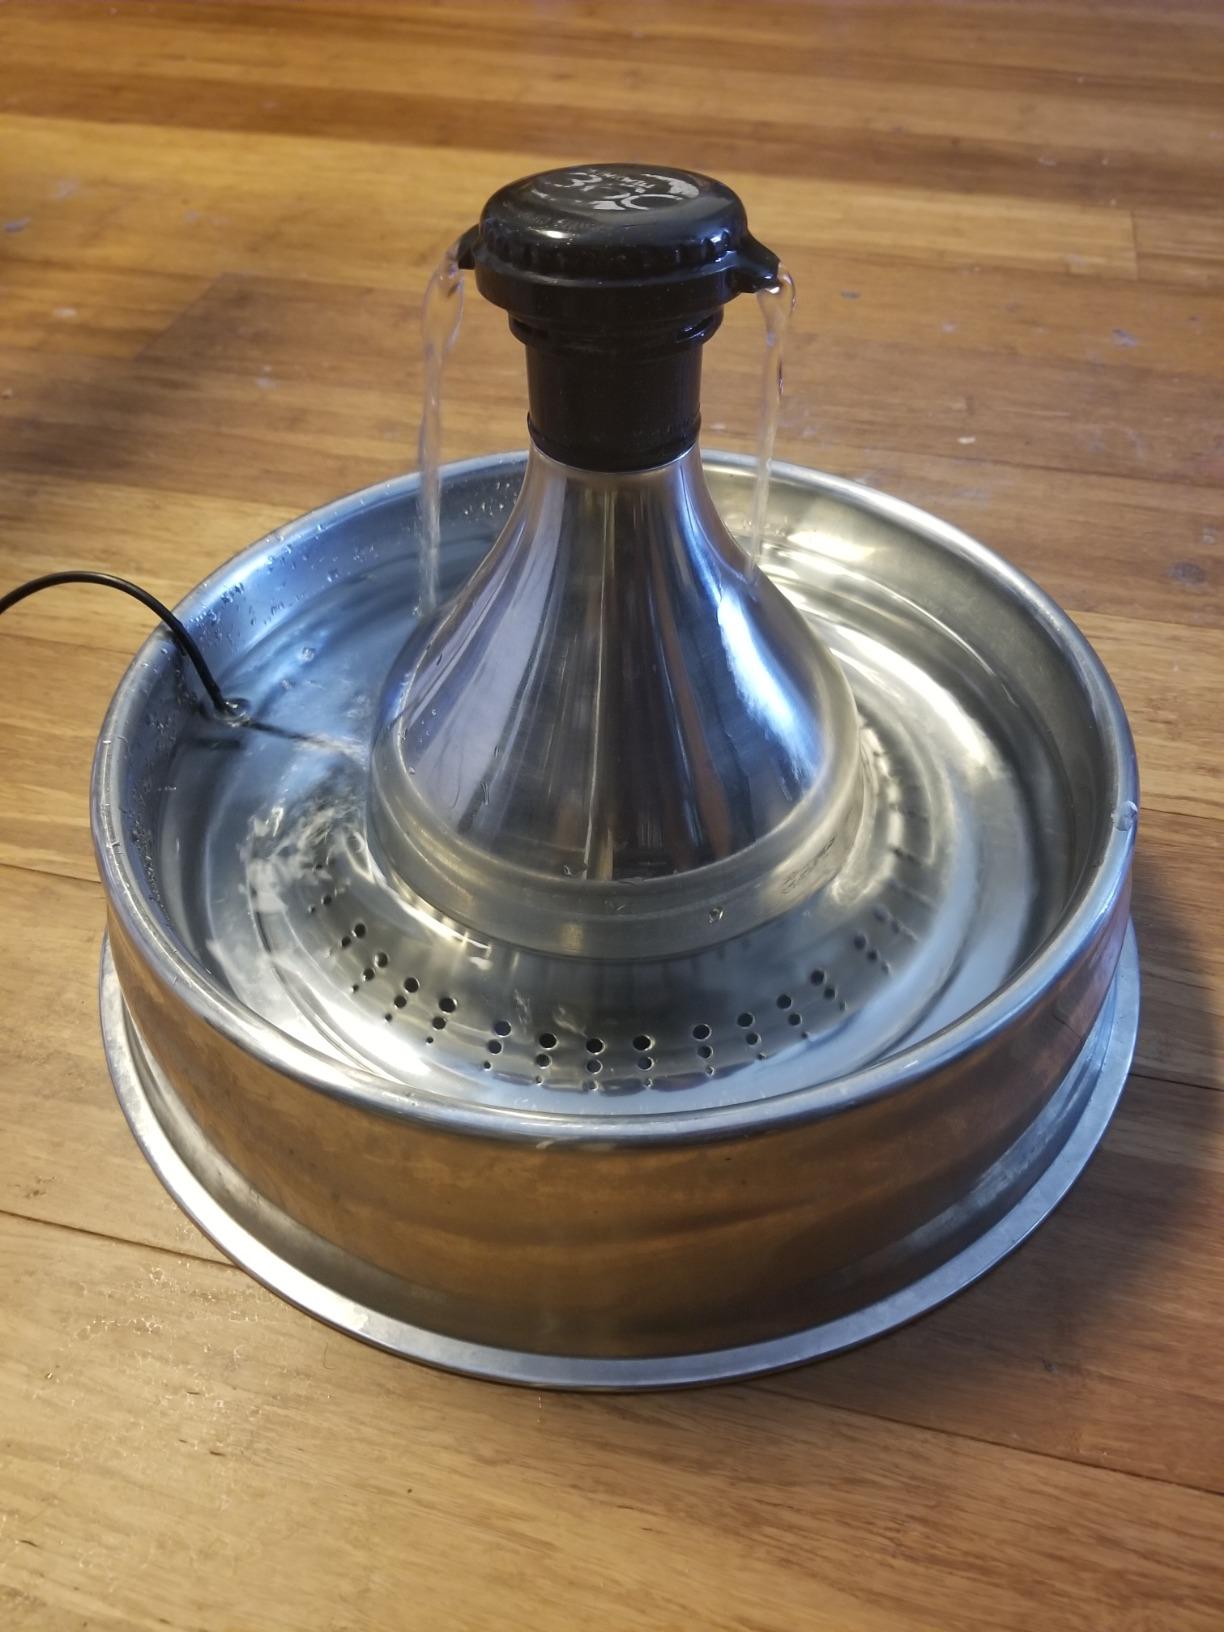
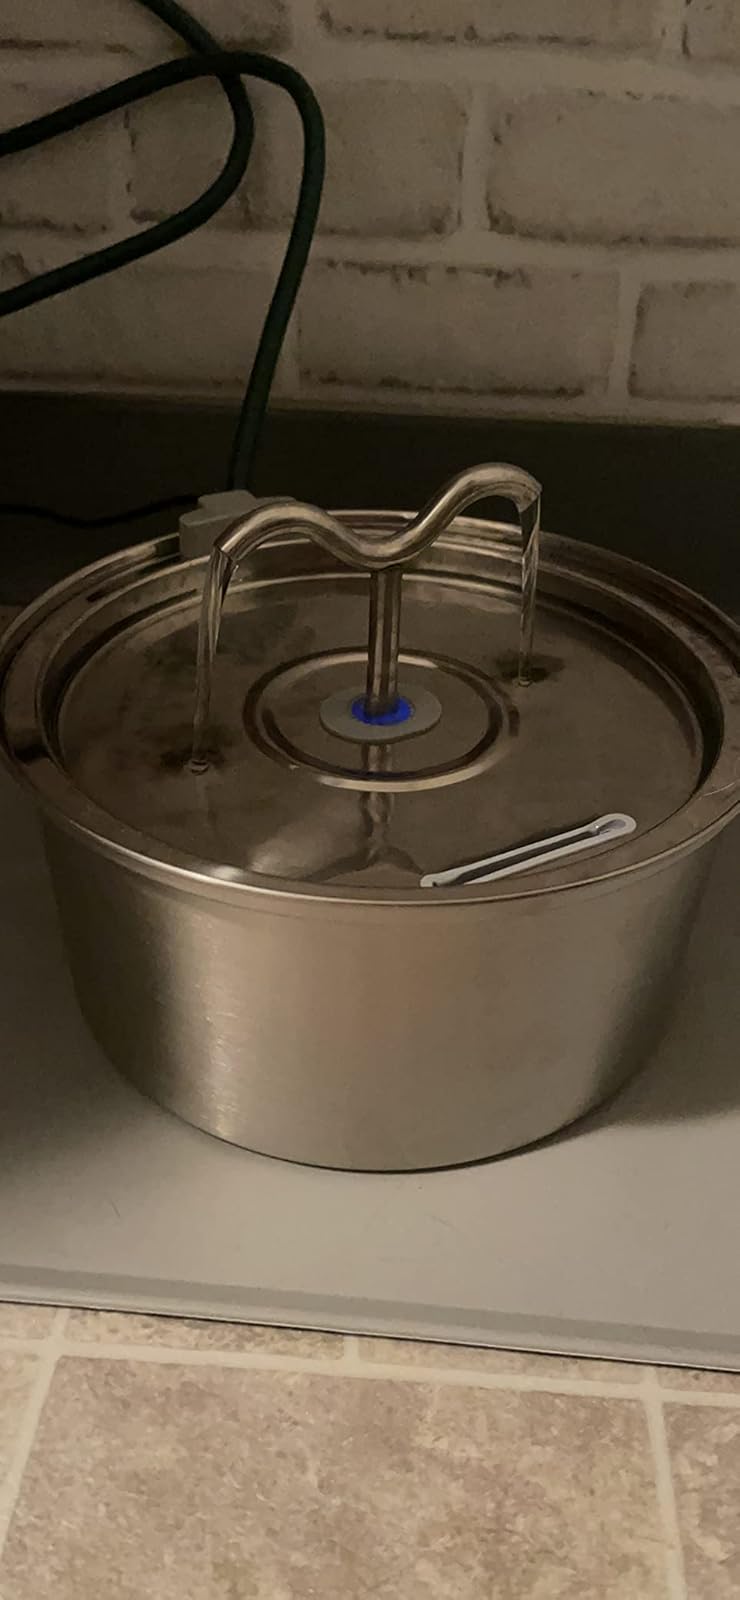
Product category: items_bowl
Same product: no